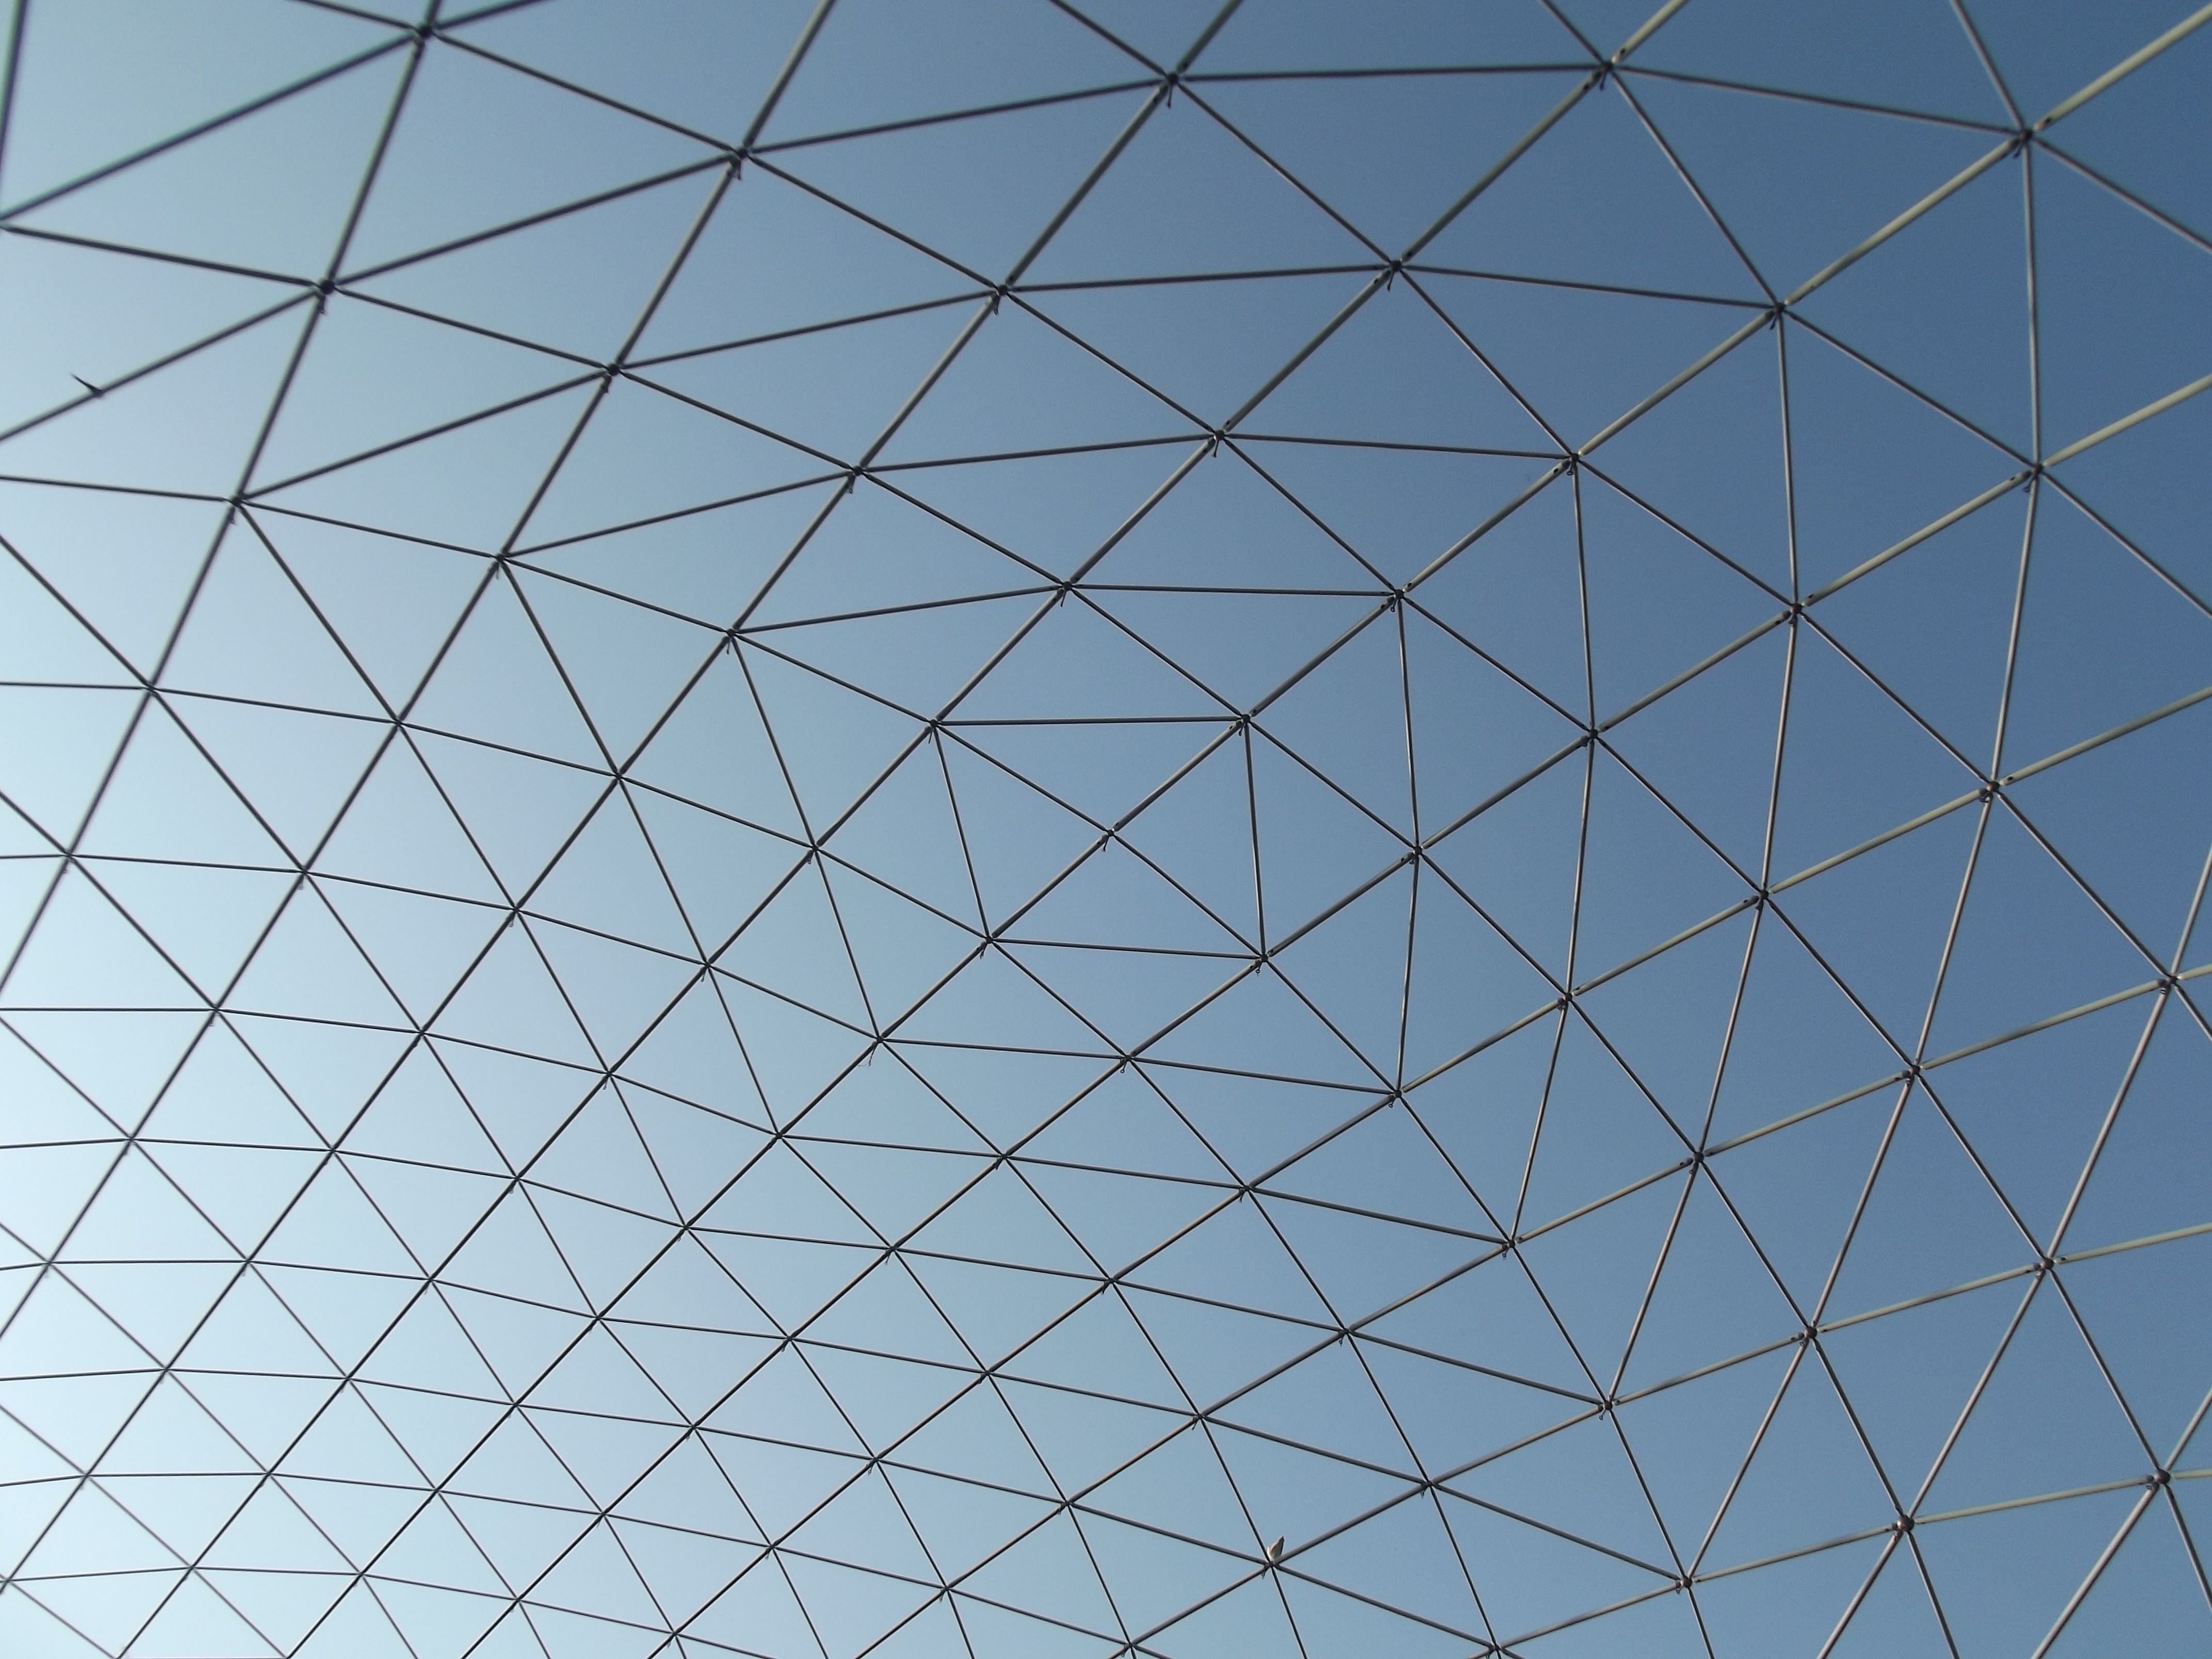
bird, light, architecture, structure, sky, skyscraper, ceiling, pattern, line, park, metal, facade, blue, circle, cage, design, net, turkey, symmetry, dome, shape, daylighting